Michael Painter

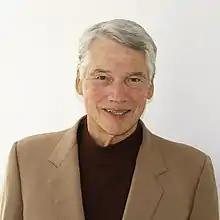
Michael Painter

Michael Painter (1935 - 2018) was an American landscape architect and urban designer based in San Francisco, California. He was a fellow of the American Society of Landscape Architects. His most notable project is the Presidio Parkway, a roadway through the Presidio National Park from the Golden Gate Bridge. Other notable projects include the John F. Kennedy Grave Site at Arlington National Cemetery, the Great Highway/Ocean Beach Re-Construction in San Francisco, Children's Playground in Golden Gate Park, the College of San Mateo, Twin Peaks overlook in San Francisco, Hunter's Point Hilltop Park in San Francisco, AT&T Administrative Center in San Ramon, Lafayette Park and the Blair House in Washington D.C., Aquatic Park in Berkeley, Hennepin Center in Minneapolis, State Compensation Insurance Fund in San Francisco, Genentech Campus in South San Francisco, the HP Corporate Headquarters in Palo Alto, and the Asilomar Conference Center in Monterey.